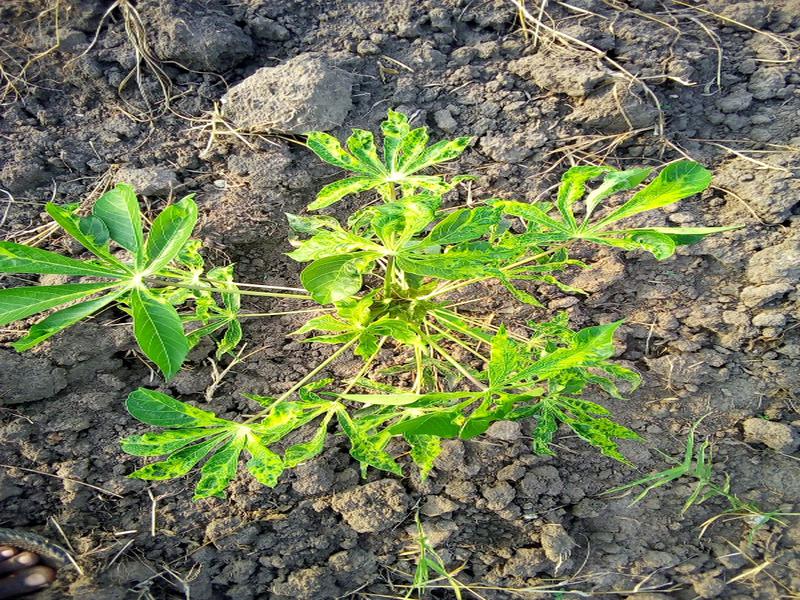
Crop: cassava
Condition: mosaic_disease